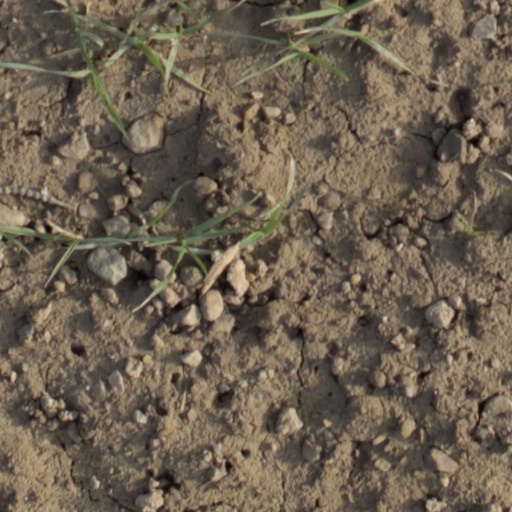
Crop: wheat